Flight Angels

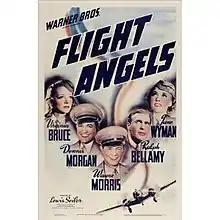
Theatrical release poster

Flight Angels is a 1940 commercial aviation film from Warner Bros. Pictures, produced by Edmund Grainger and directed by Lewis Seiler, from an original story by Jerry Wald and Richard Macaulay. The film stars Virginia Bruce, Dennis Morgan, Wayne Morris, and Ralph Bellamy as airline employees, flying Douglas DST airliners.